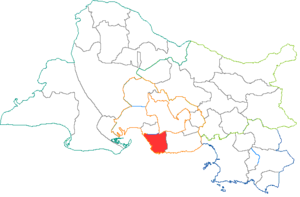
Situation du canton dans le département des Bouches du Rhône (France)
Le canton de Martigues-Est est une ancienne division administrative française située dans le département des Bouches-du-Rhône, dans l'arrondissement d'Istres.